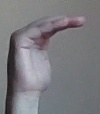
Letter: haa